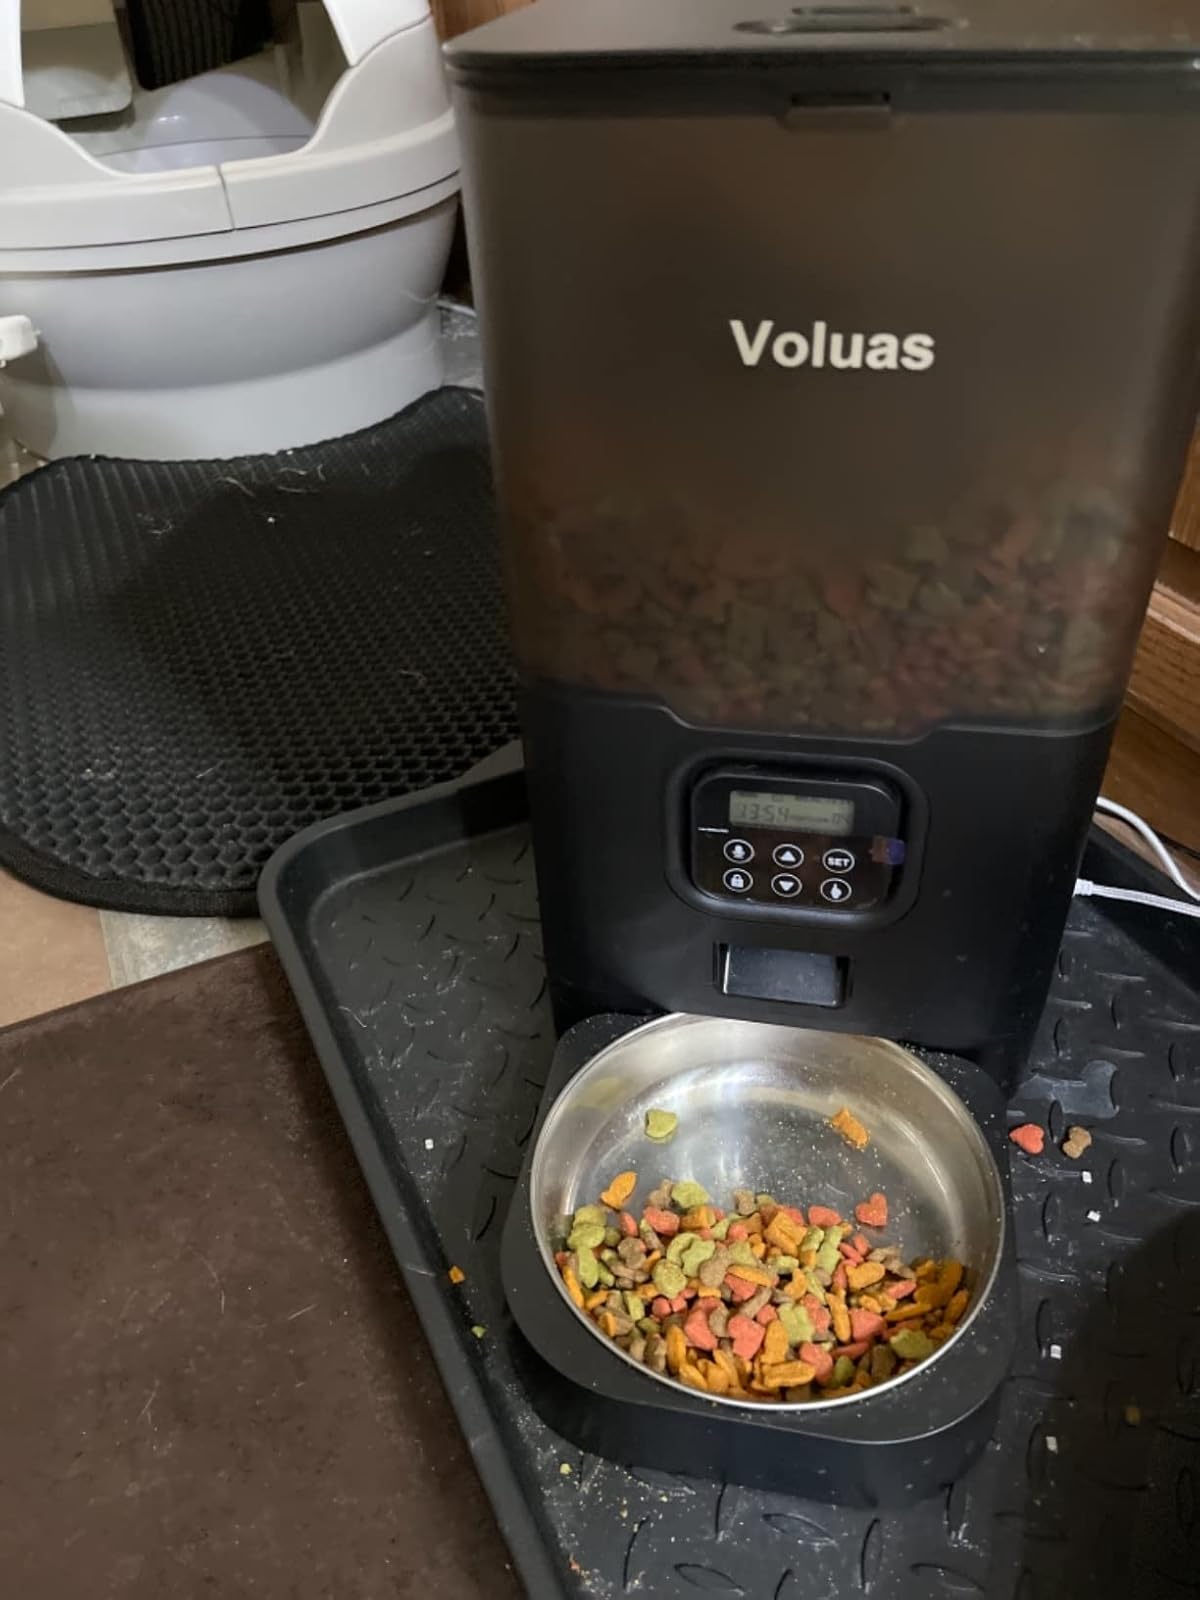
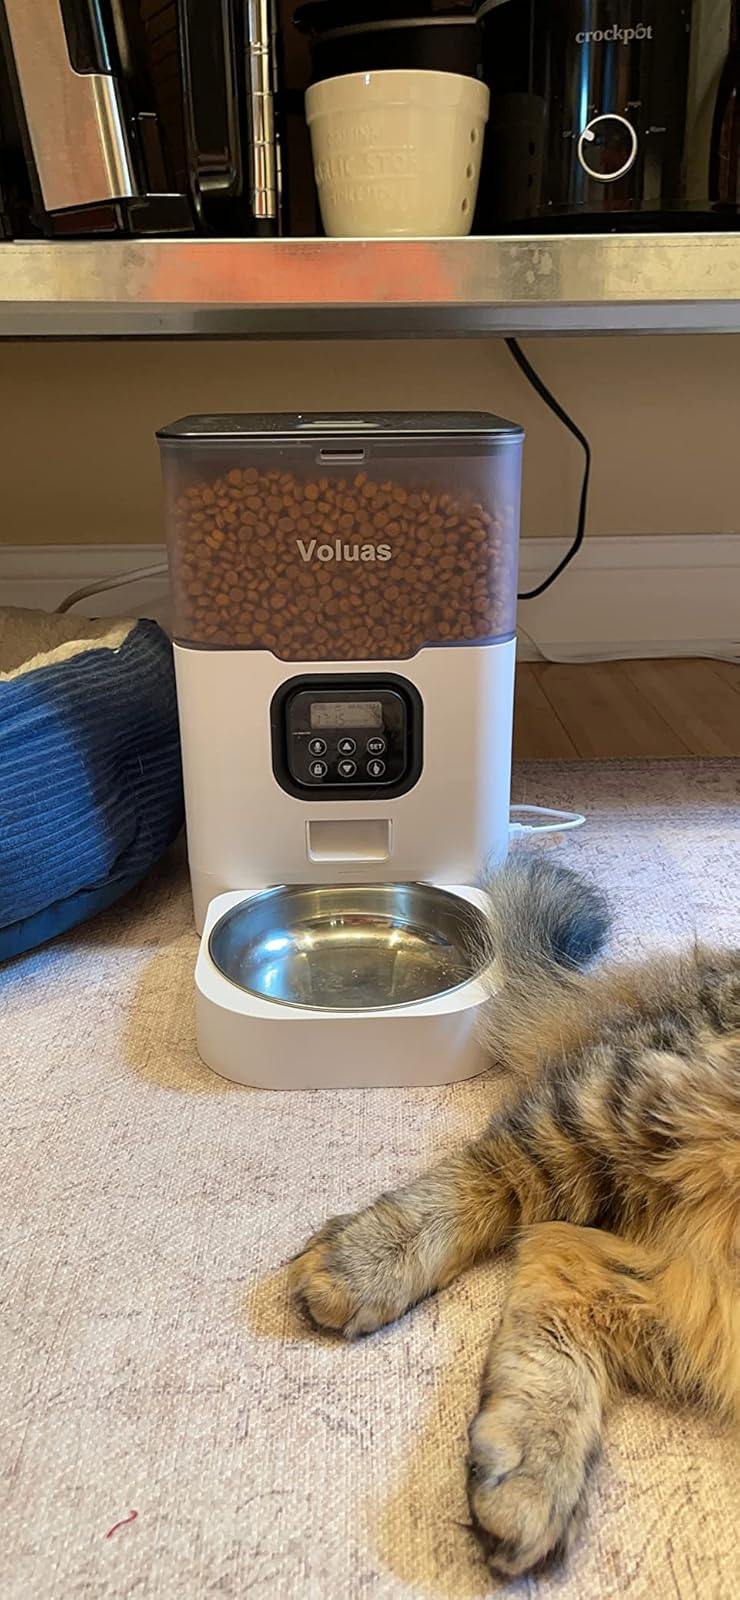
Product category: items_feeder
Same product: no